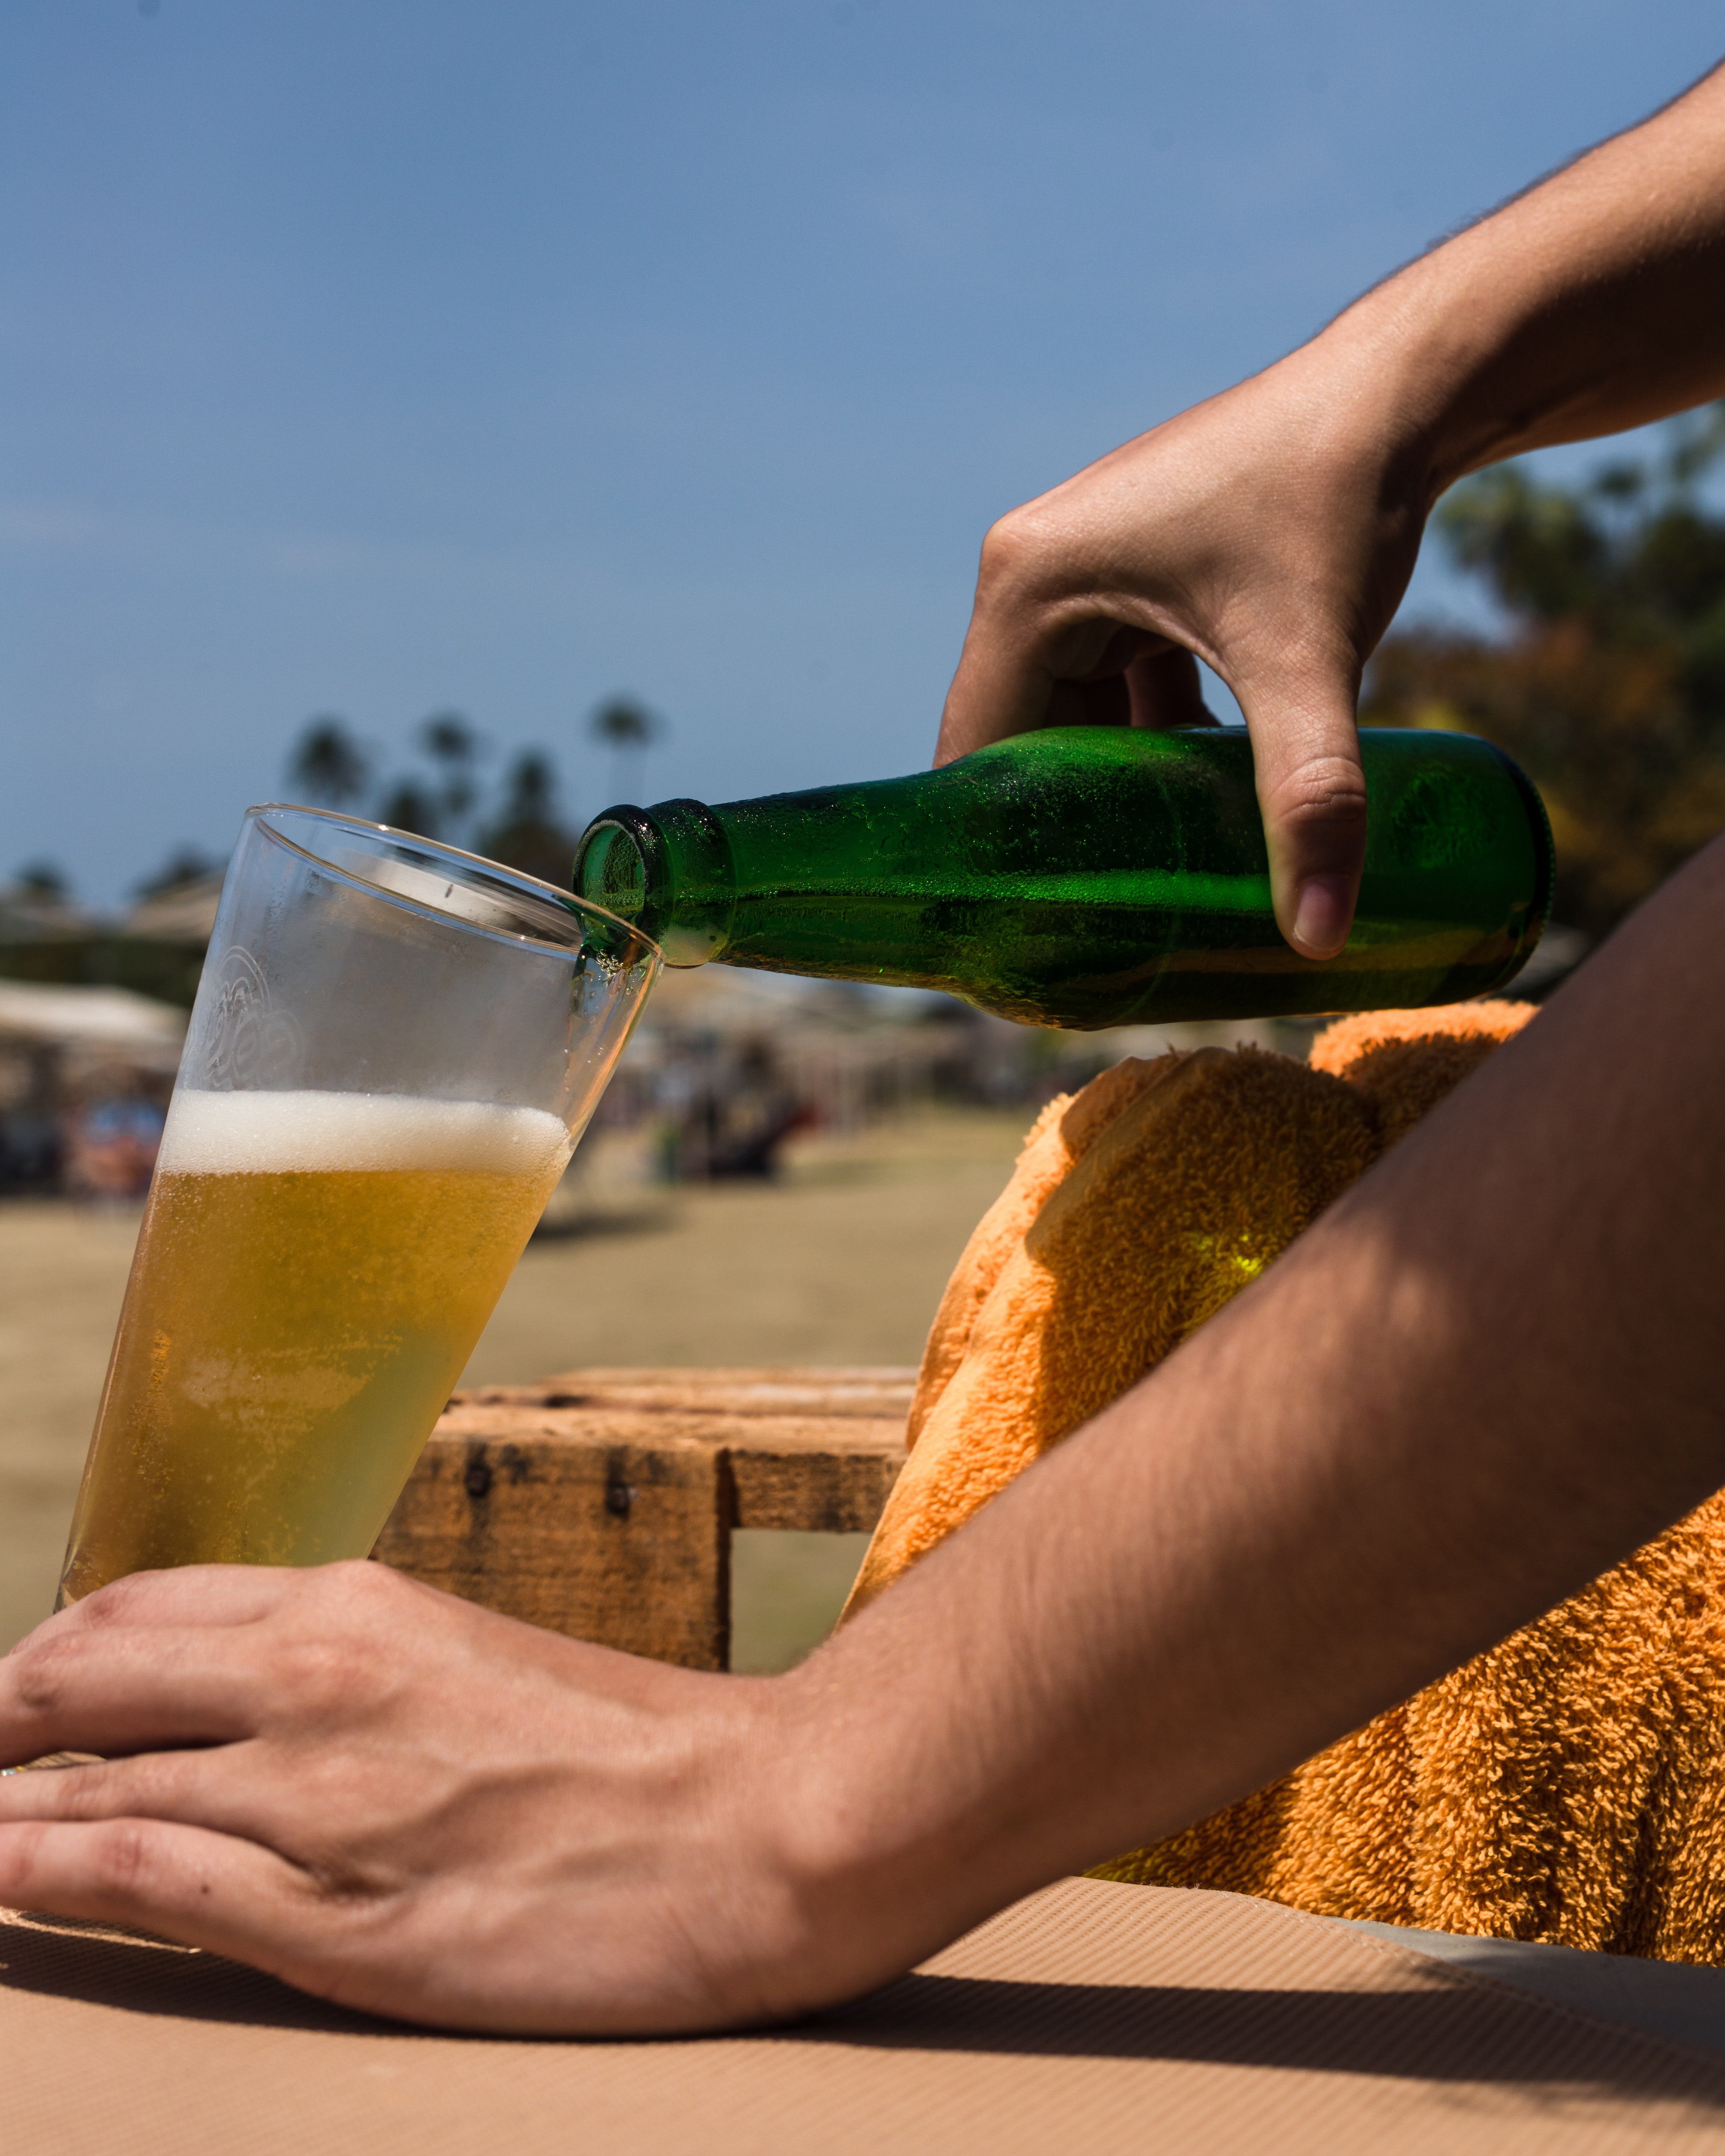
drink, hand, alcohol, alcoholic beverage, mojito, beer, distilled beverage, drinking, vacation, liqueur, champagne cocktail